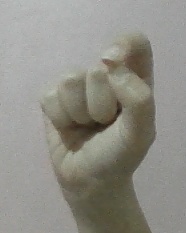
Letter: fa